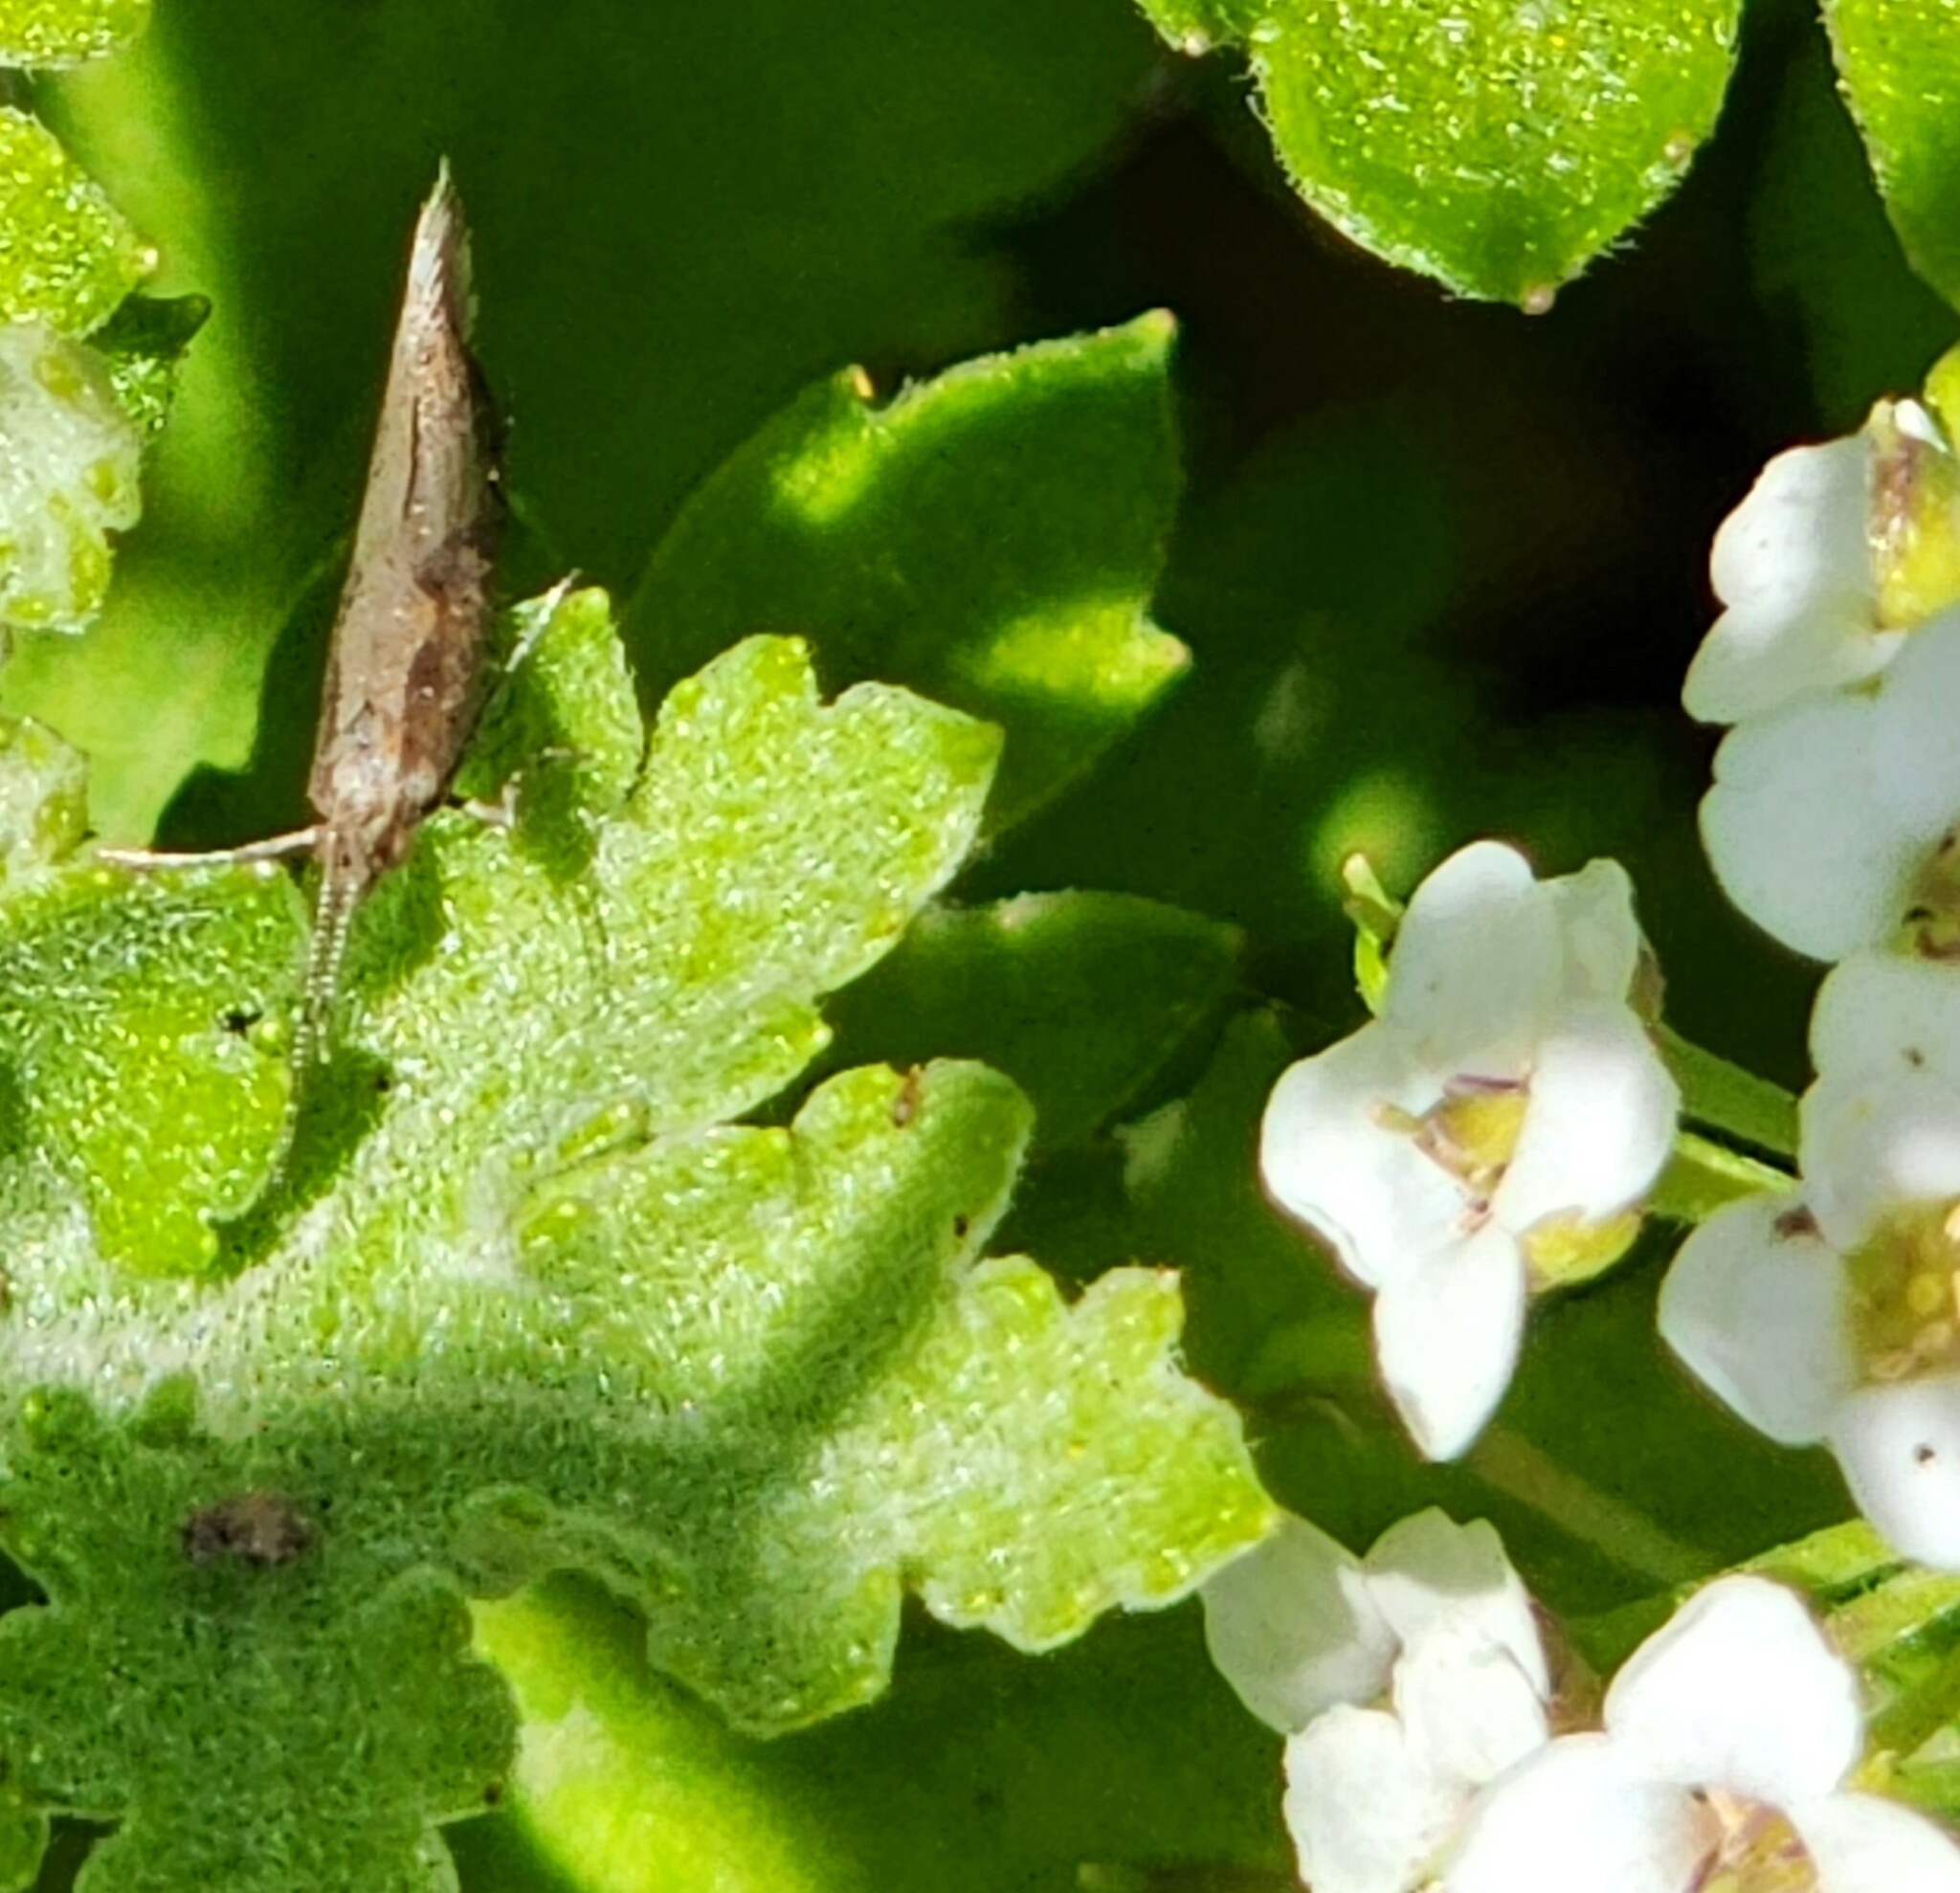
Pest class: diamondback_moth